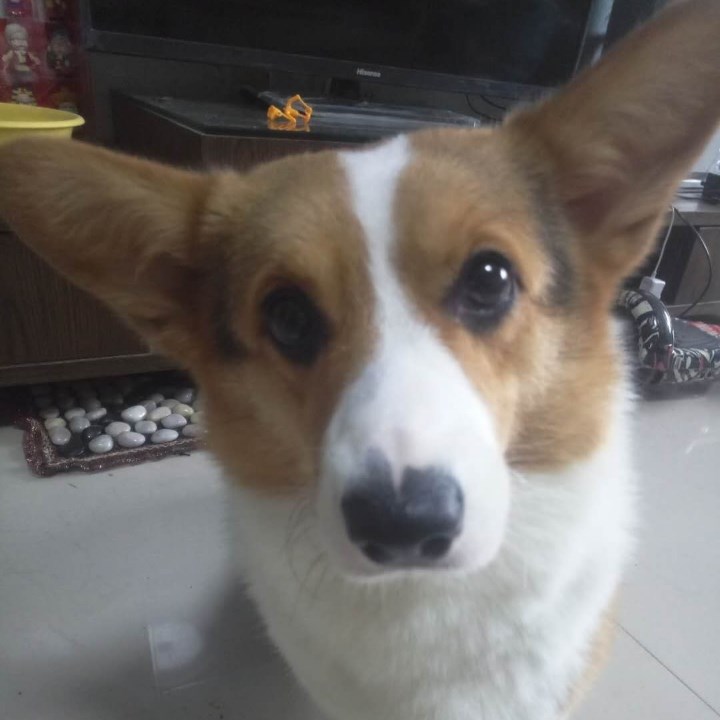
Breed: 2909-n000116-Cardigan